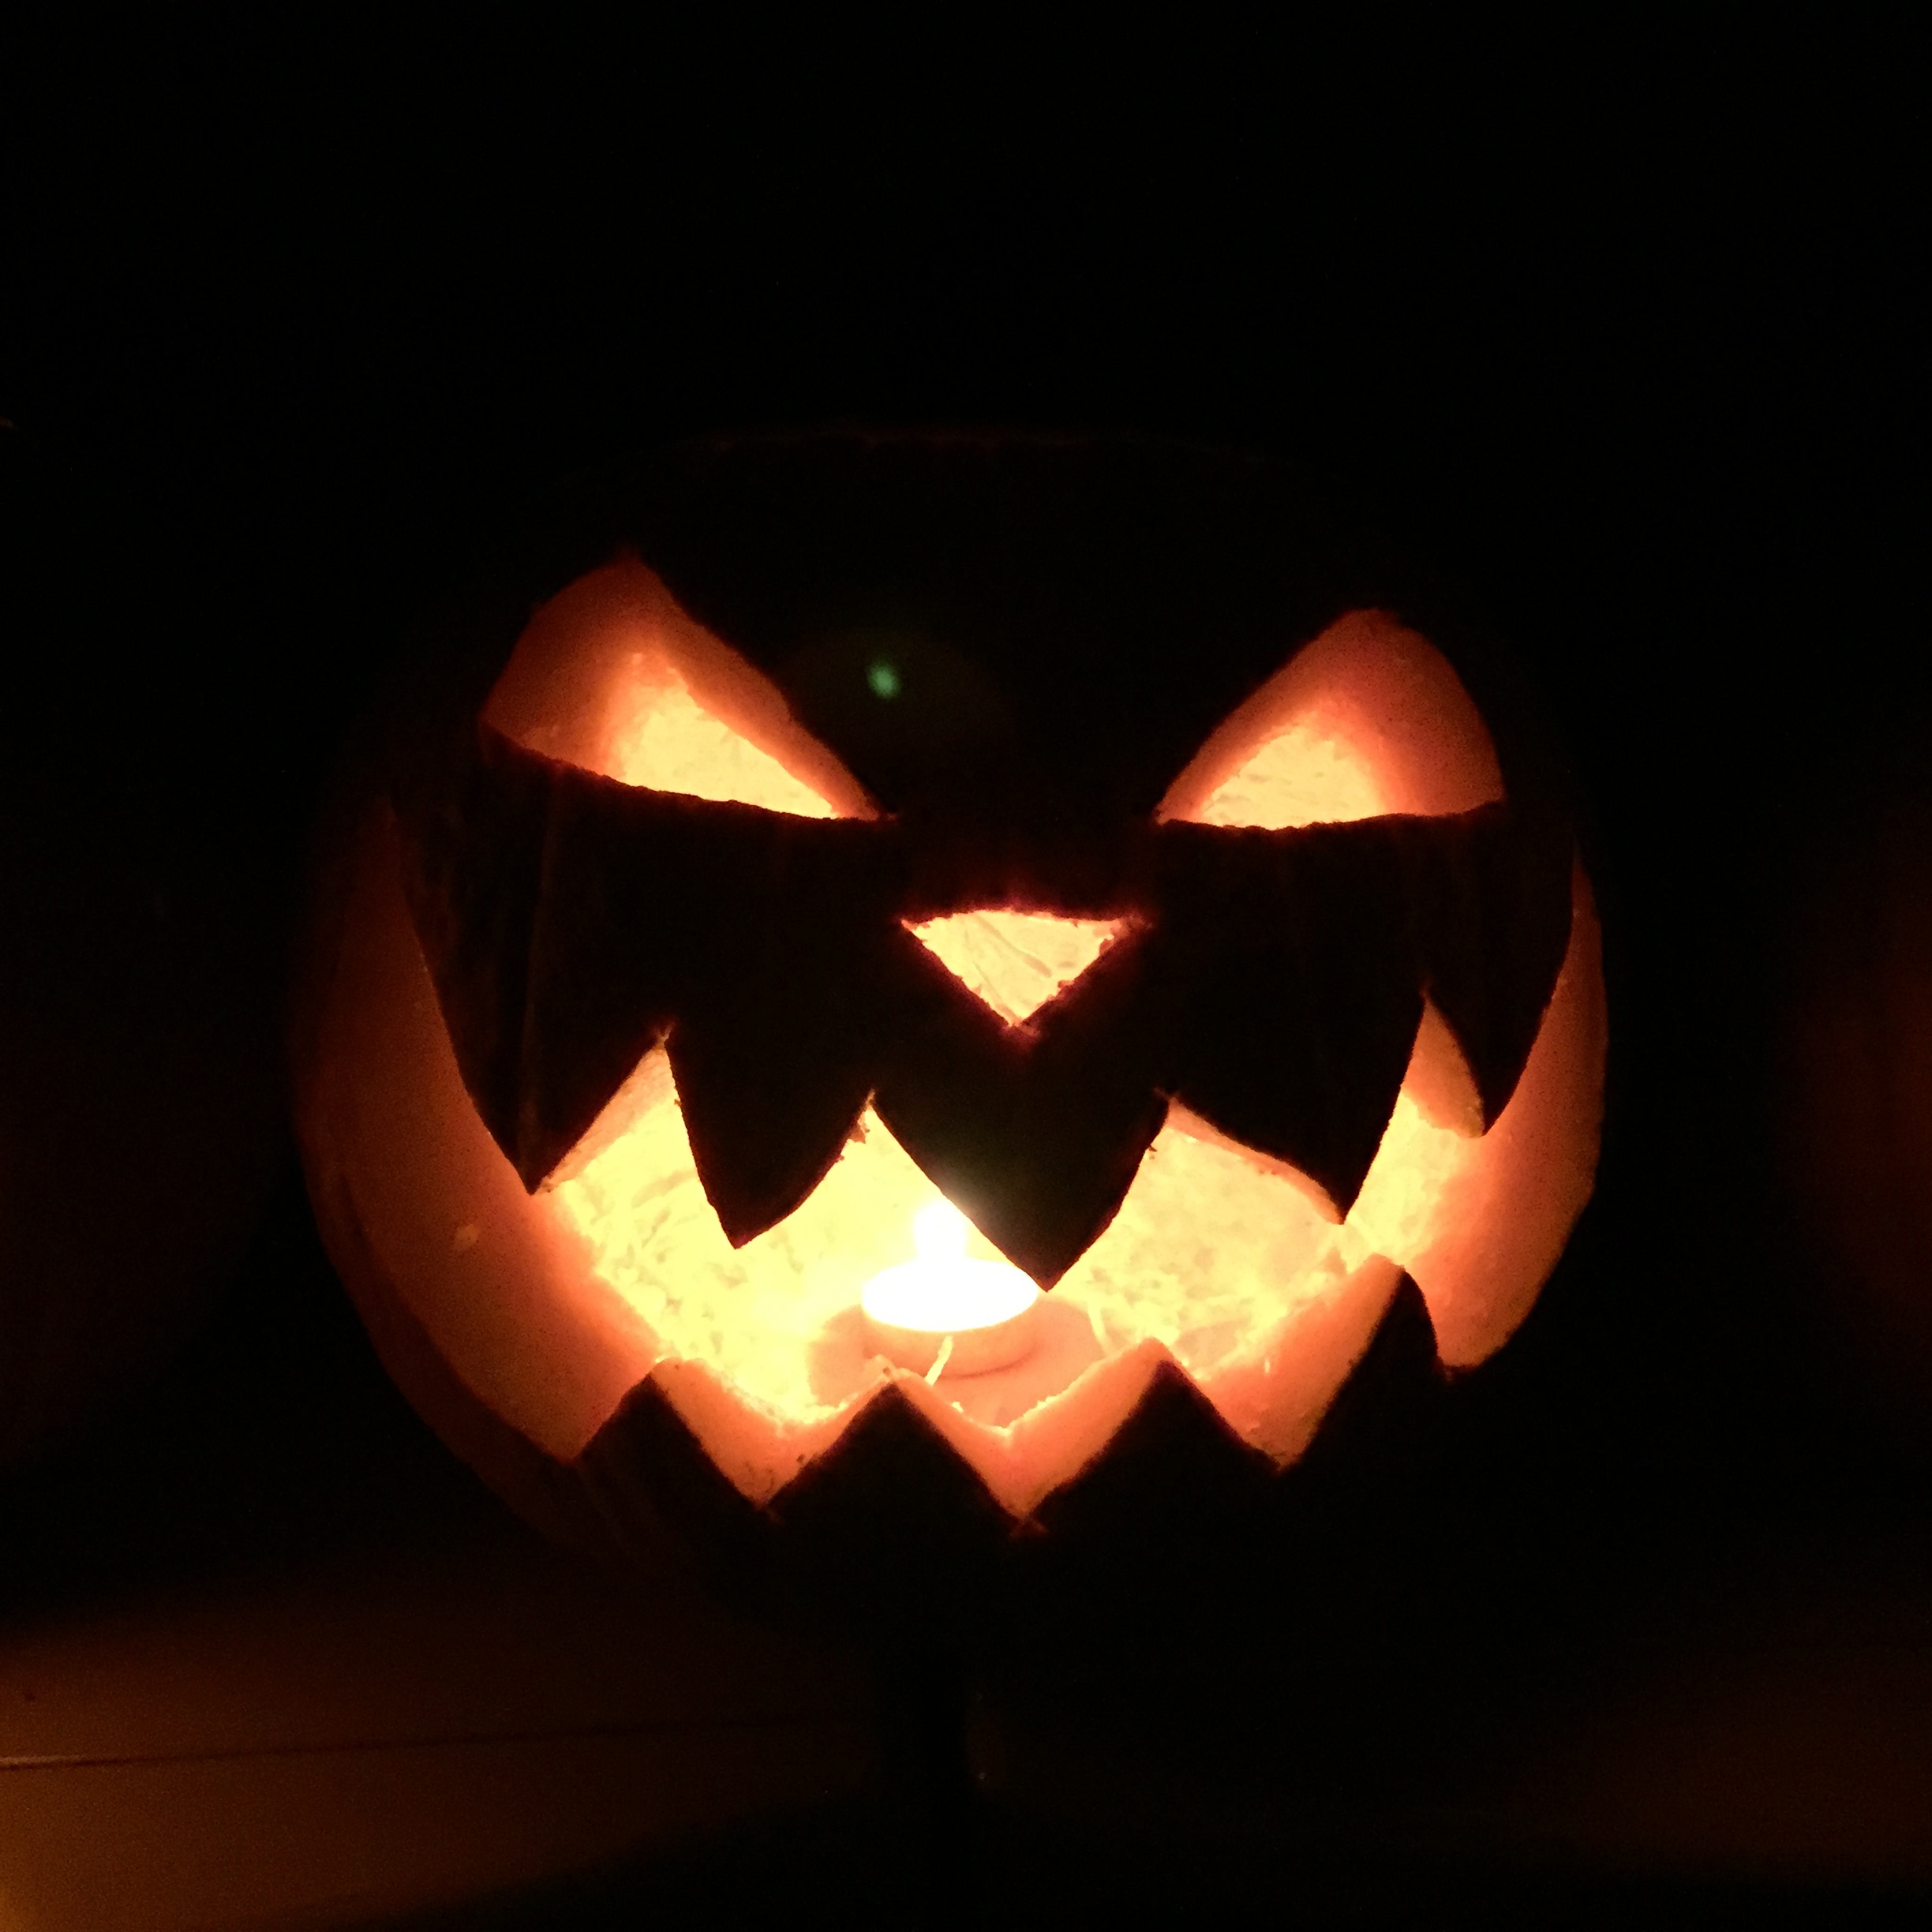
glowing, night, spooky, red, produce, pumpkin, halloween, holiday, darkness, lighting, jack o lantern, scary, symmetry, october, evil